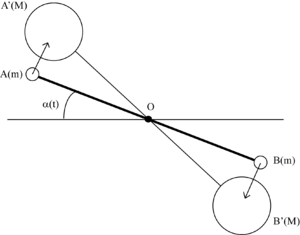
L'expérience de Cavendish, avait pour but initial de pouvoir estimer la masse de la Terre. Cette dernière étant directement liée, dans l'équation de Newton, à la constante de gravitation, l'expérience permet de déterminer cette constante.
La balance de torsion, inventée par John Michell, est un appareil servant à mesurer de très faibles forces. Ce dispositif a permis à Cavendish et à Coulomb, vers la fin du XVIIIᵉ siècle, de mesurer les forces exercées par les charges électriques, le magnétisme ou encore la gravitation.